Franklin Peale

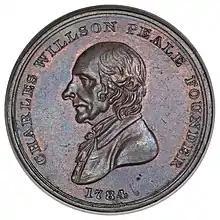
Admission token to the Peale Museum, 1821

On April 24, 1815, Peale, still a minor at age 19, married Eliza Greatrake without his father's consent. Almost immediately, it became evident she had mental problems. Although Eliza bore Peale a child within the first year of the marriage (a daughter, Anna), she thereafter left him, returning to live with her mother, who had her committed to Pennsylvania Hospital as a "lunatic". The Peale family began a lengthy effort to show that Eliza Peale was mad when she married Franklin, a ground for annulment. With aid from the testimony of Captain Allen McLane, they were successful, and the annulment was granted on March 22, 1820. Franklin Peale was required to post assets as security for the support of his former wife; his sister Sophy lent him some of her stock in the museum for that purpose.